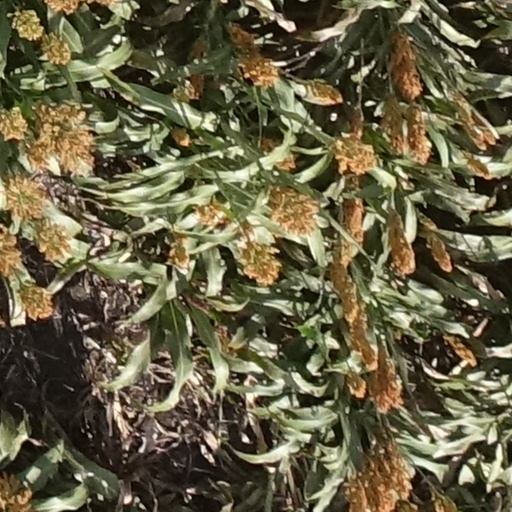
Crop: sorghum